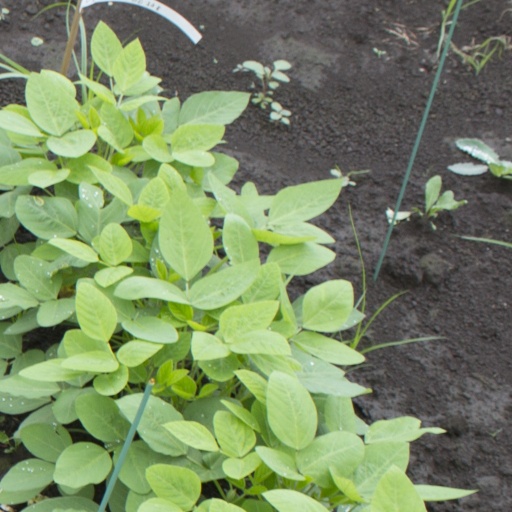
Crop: soybean